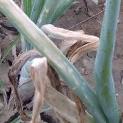
Crop: Onion
Condition: alternaria-d